Rice

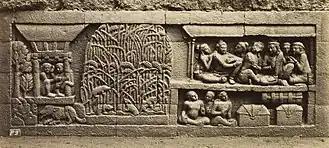
Bas-relief of 9th century Borobudur in Indonesia describes rice barns and rice plants infested by mice.

"Oryza sativa" rice was first domesticated in China 9,000 years ago, by people of Neolithic cultures in the Upper and Lower Yangtze, associated with Hmong–Mien speakers and pre-Austronesians, respectively. The functional allele for nonshattering, the critical indicator of domestication in grains, as well as five other single-nucleotide polymorphisms, is identical in both "indica" and "japonica". This implies a single domestication event for "O. sativa". Both "indica" and "japonica" forms of Asian rice sprang from a single domestication event in China from the wild rice "Oryza rufipogon". Despite this evidence, it appears that "indica" rice arose when "japonica" arrived in India about 4,500 years ago and hybridised with another rice, whether an undomesticated proto-"indica" or wild "O. nivara".